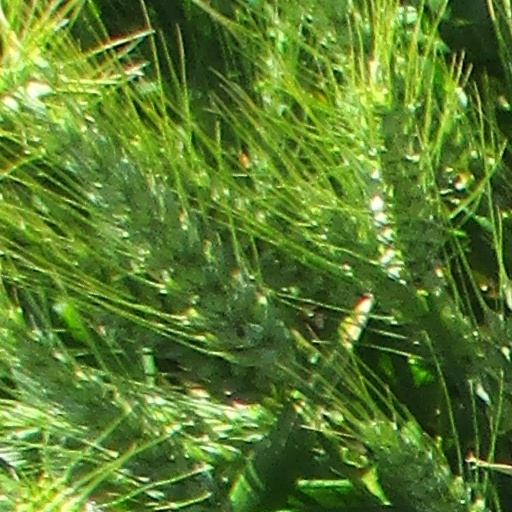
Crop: wheat